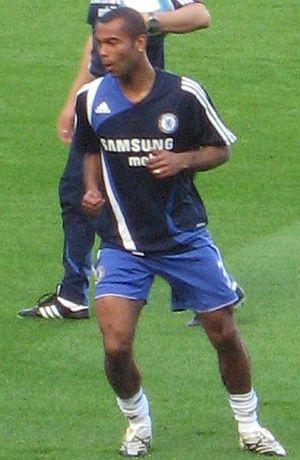
Il s'agit de la 12ᵉ édition du Championnat d'Europe des nations de football qui se tient tous les quatre ans et est organisé par l'UEFA.